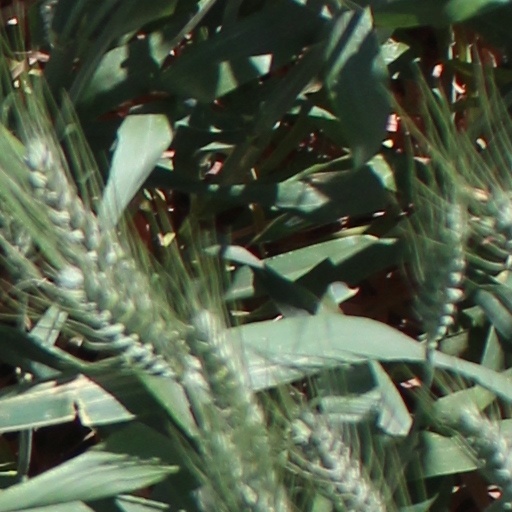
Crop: wheat